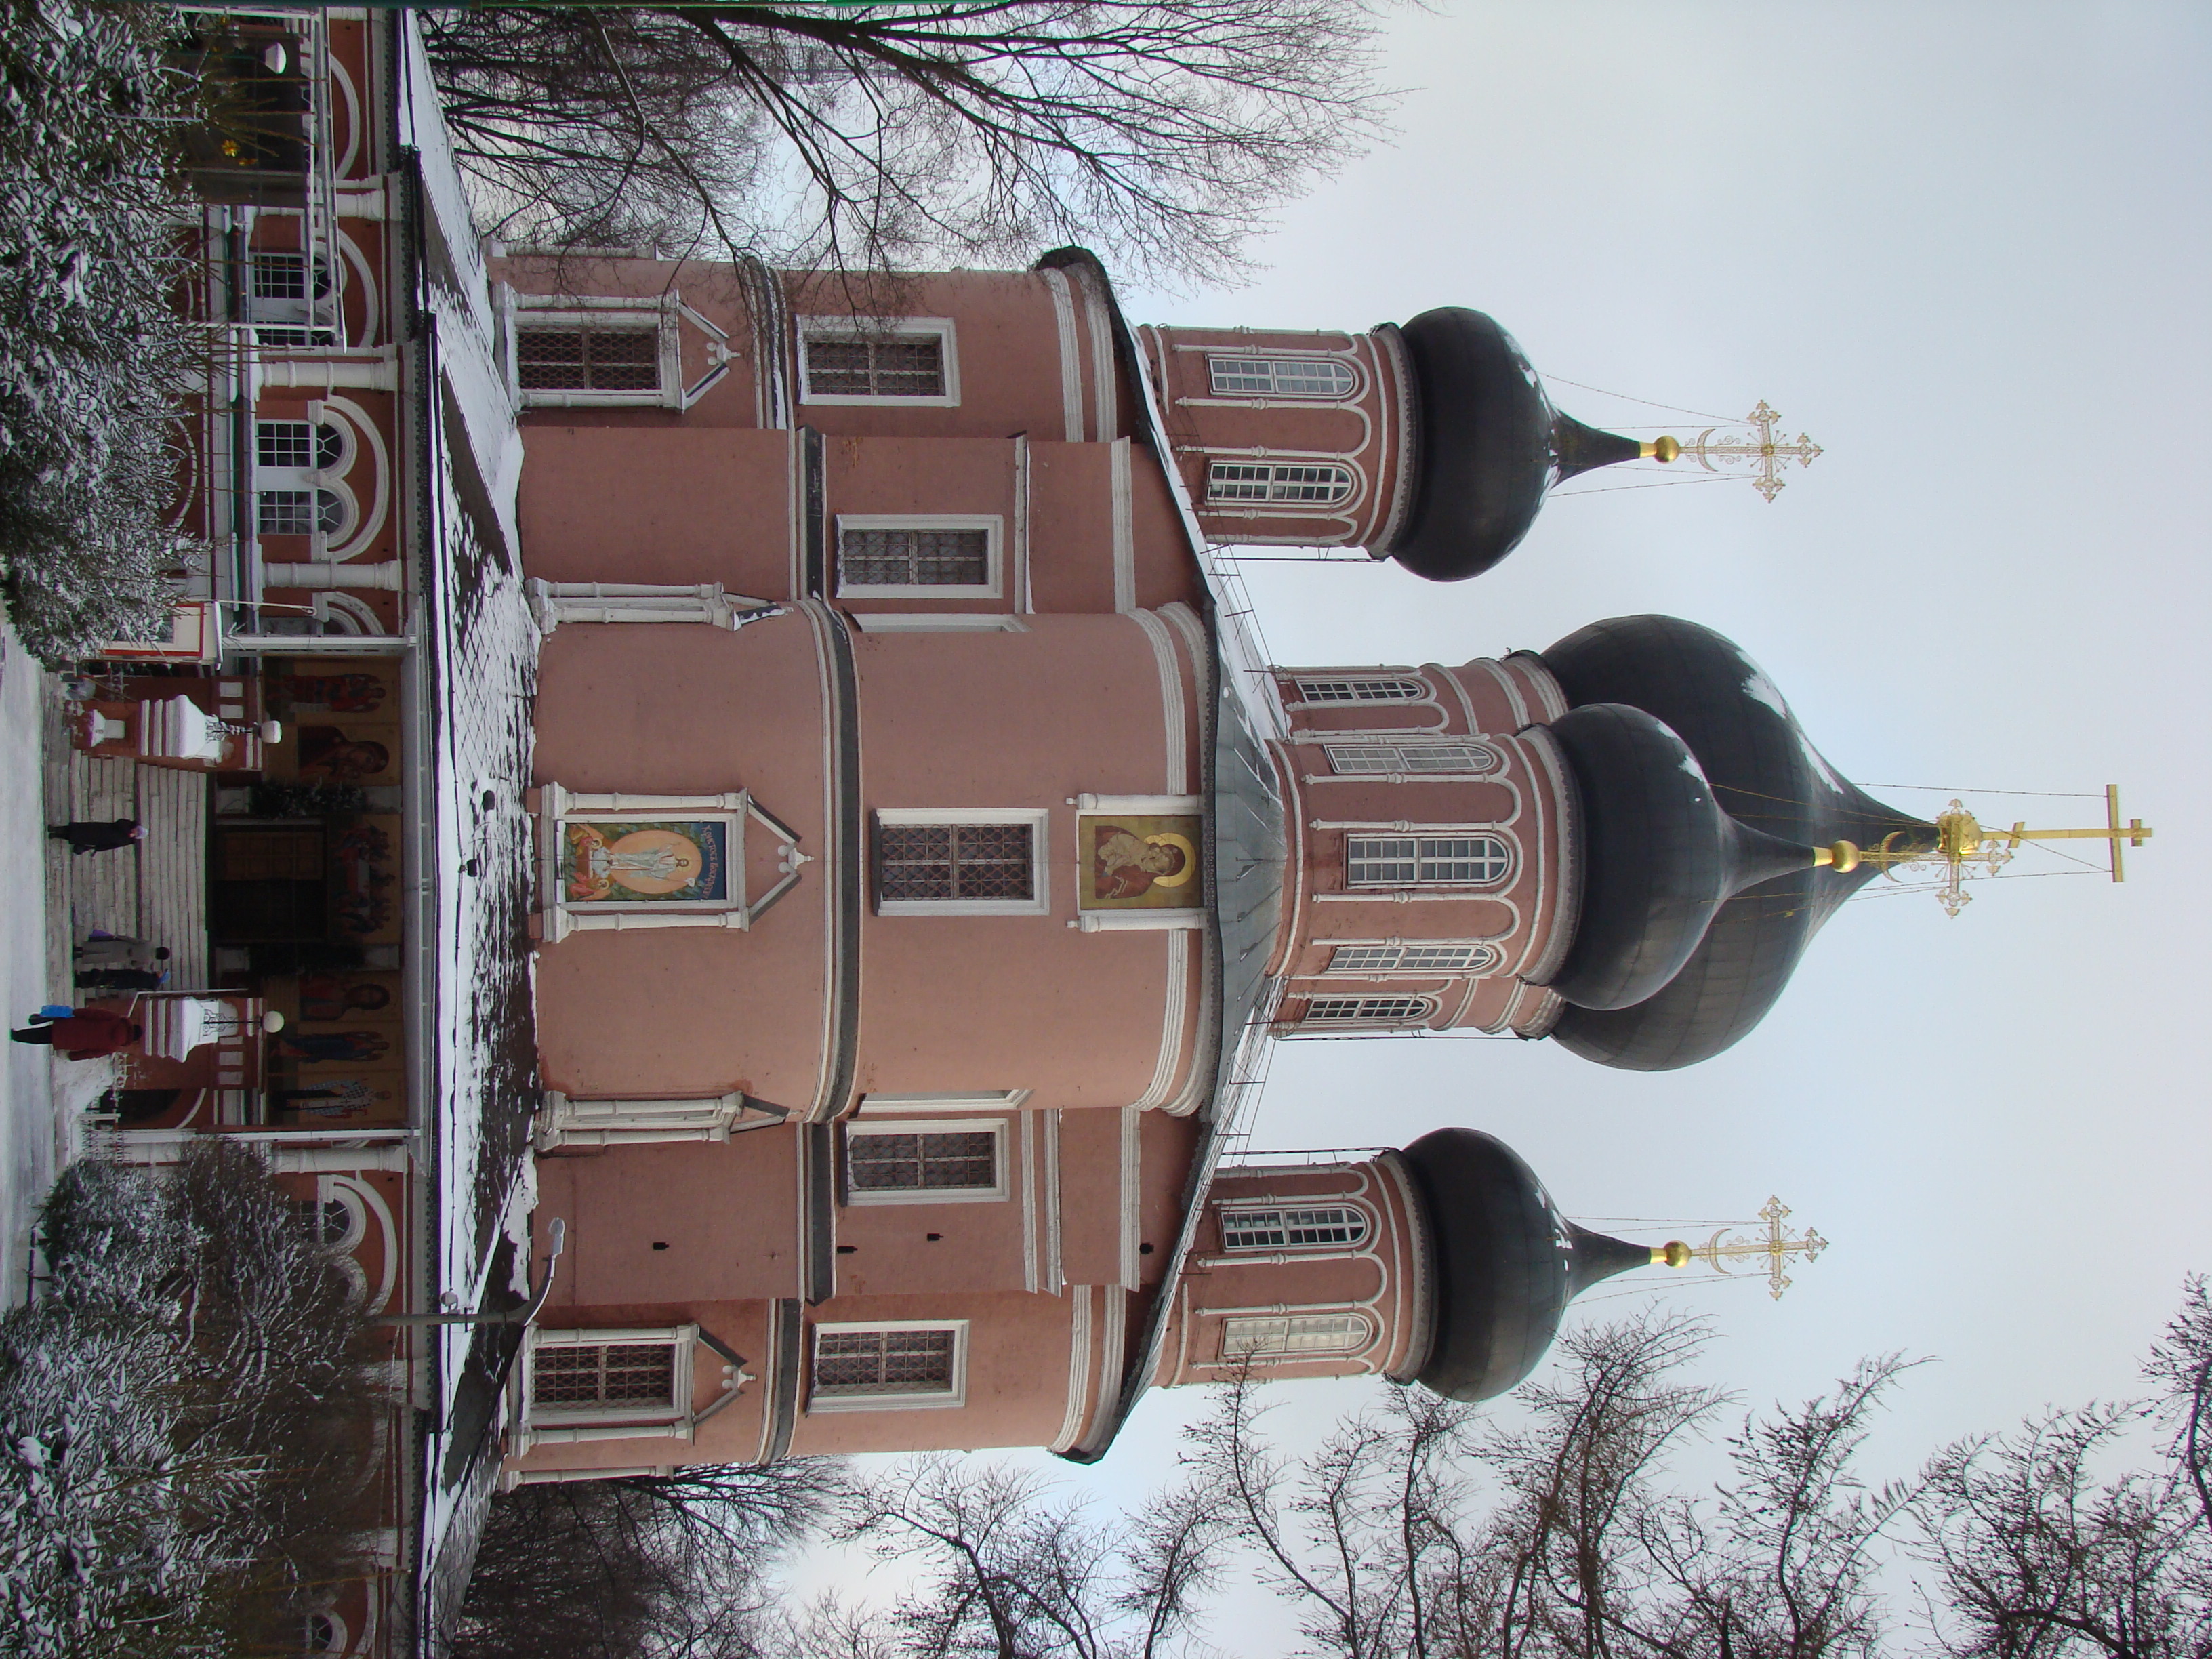
architecture, building, facade, church, chapel, place of worship, cool image, monastery, synagogue, sony, moscow, orthodox, dome, russia, dsch9, don, donskoy, donmonastery, isawyoufirst